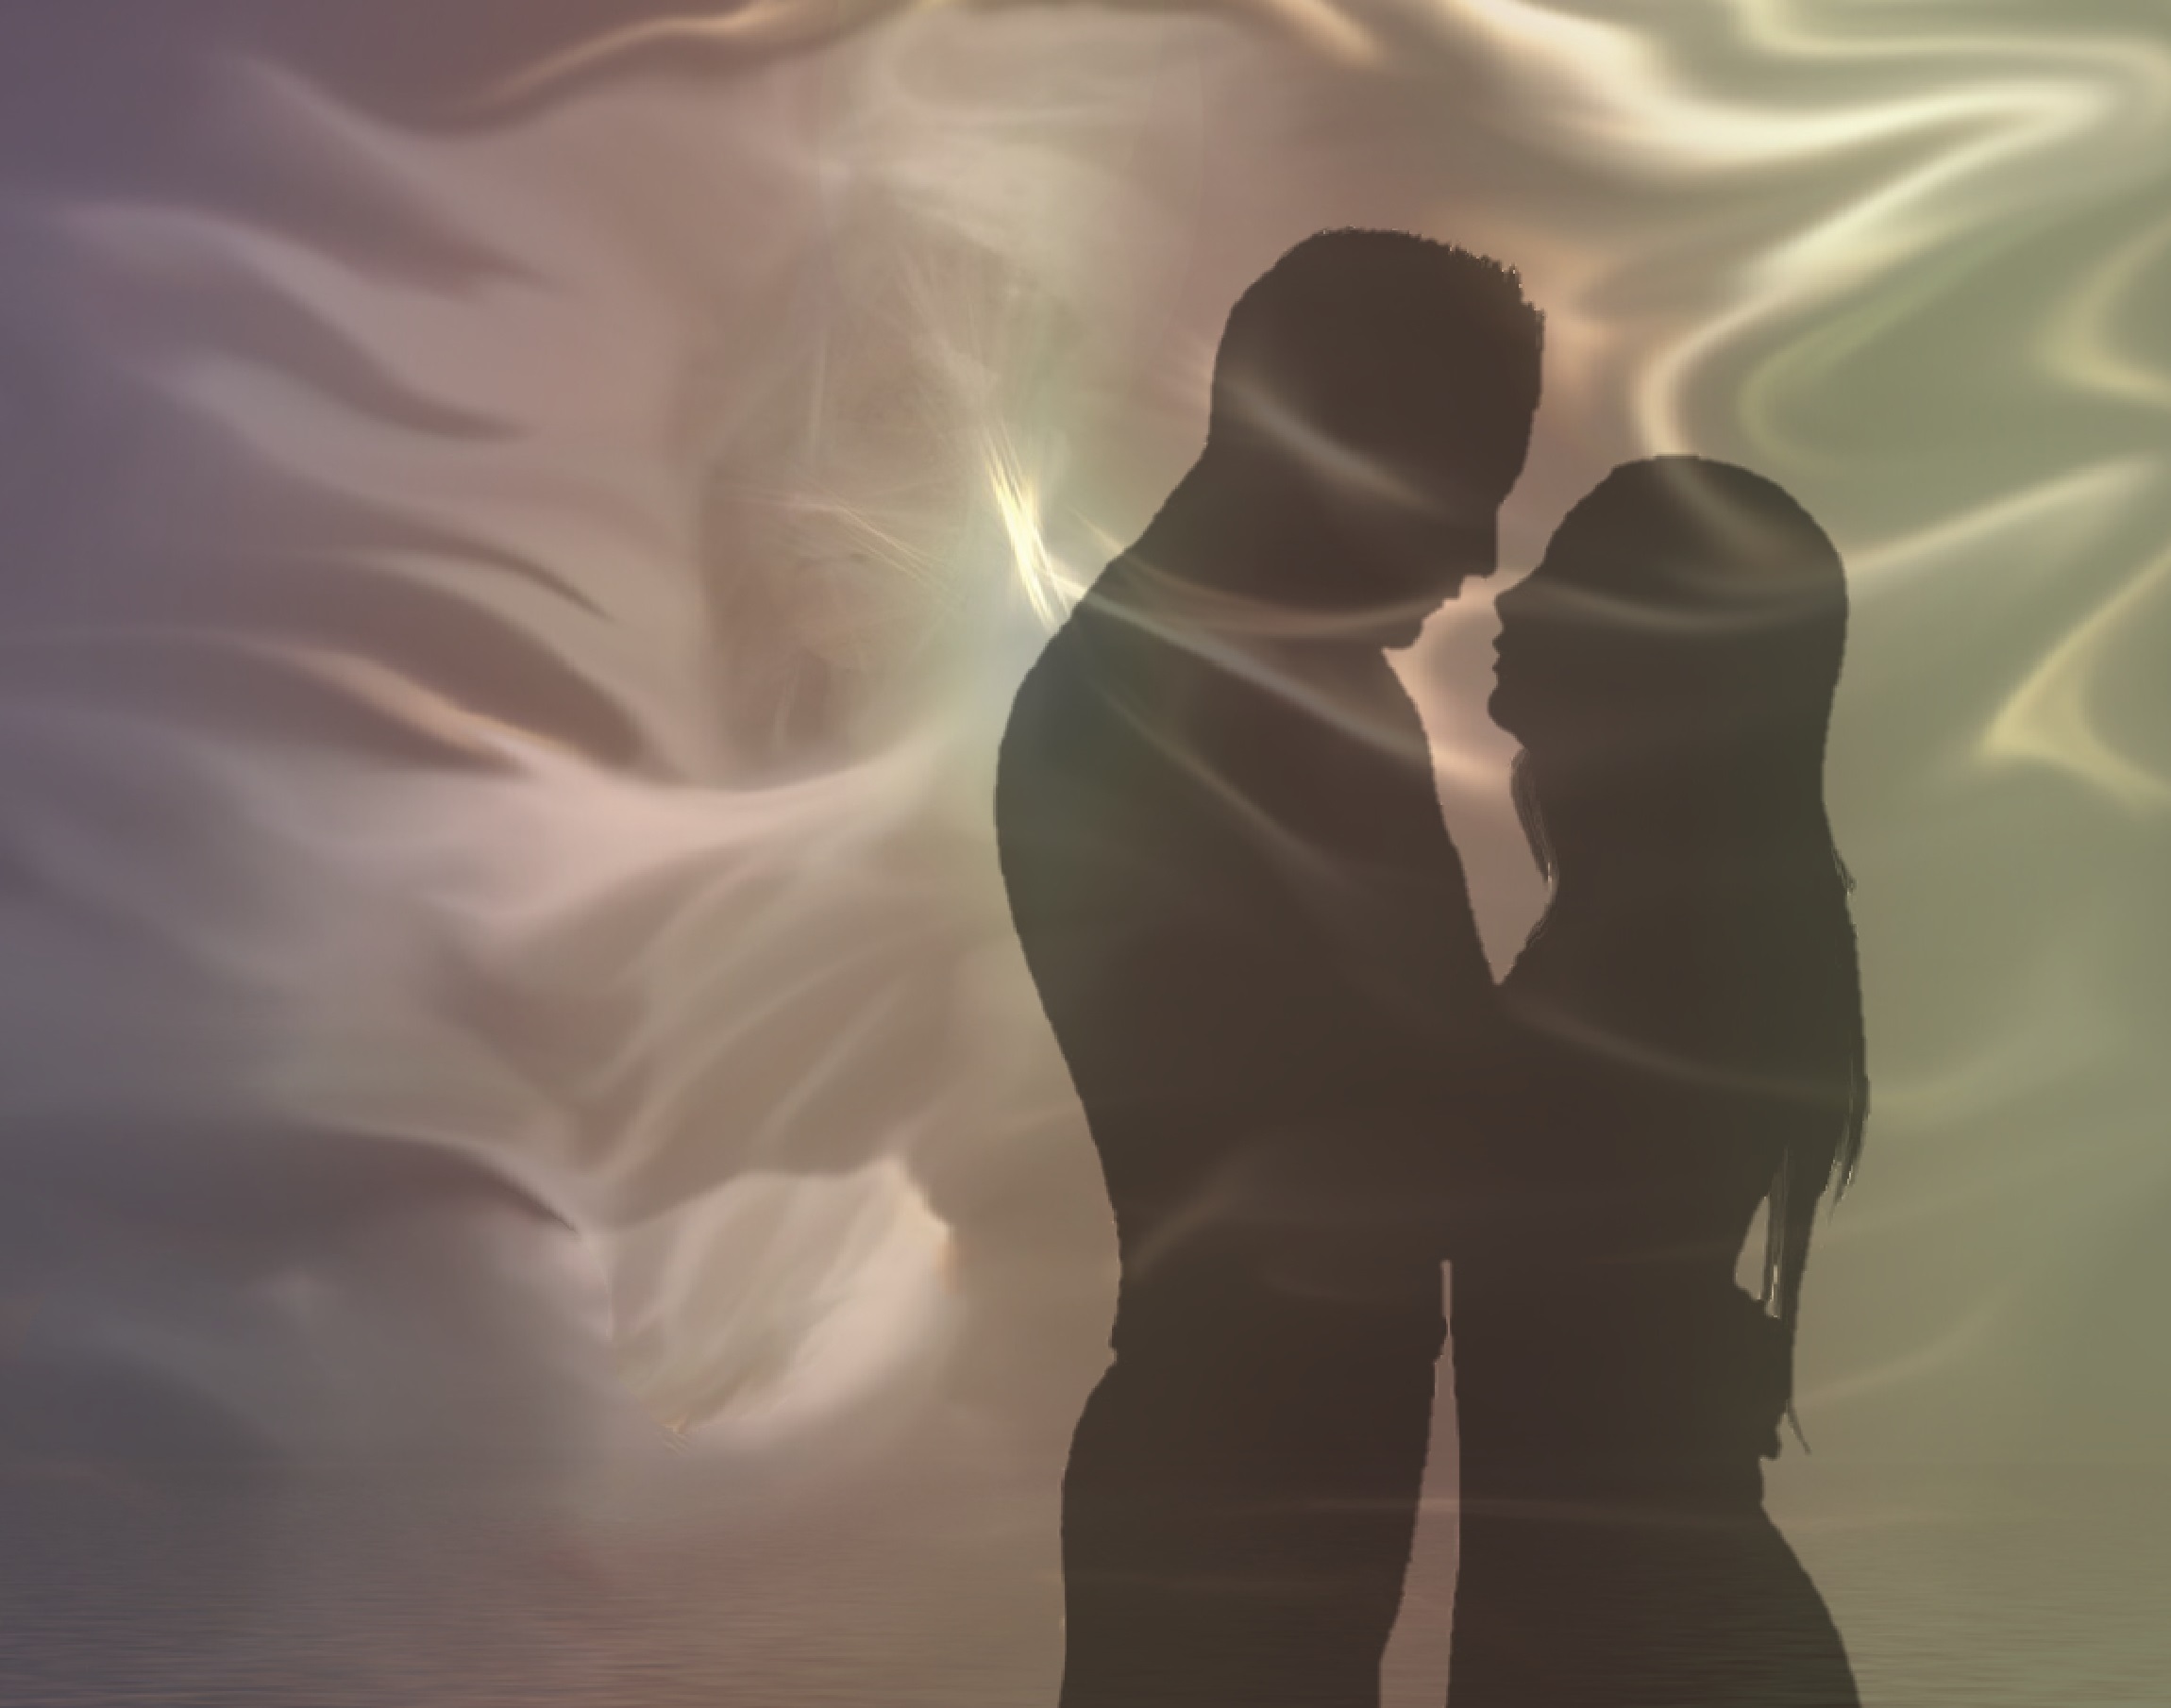
love, romance, romantic, memory, together, dream, relationship, lovers, pair, fantasy, soul, luck, connectedness, tender, emotion, farewell, veil, feelings, harmony, sensual, interaction